Henry John Wale

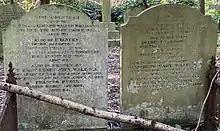
Grave of Henry John Wale in Highgate Cemetery (west side)

He was the tenth and youngest son of Major General Sir Charles Wale and his third wife Henrietta Brunt. He went to school in Bury St Edmunds, and was admitted to Magdalene College, Cambridge, Cambridgeshire, England, on 9 December 1857, where he gained a B.A. in 1861 and an M.A. in 1864.